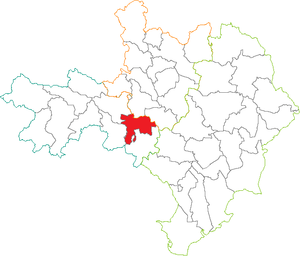
Situation du canton dans le département du Gard (France)
Le canton de Sauve est une ancienne division administrative française du département du Gard, dans l'arrondissement du Vigan.